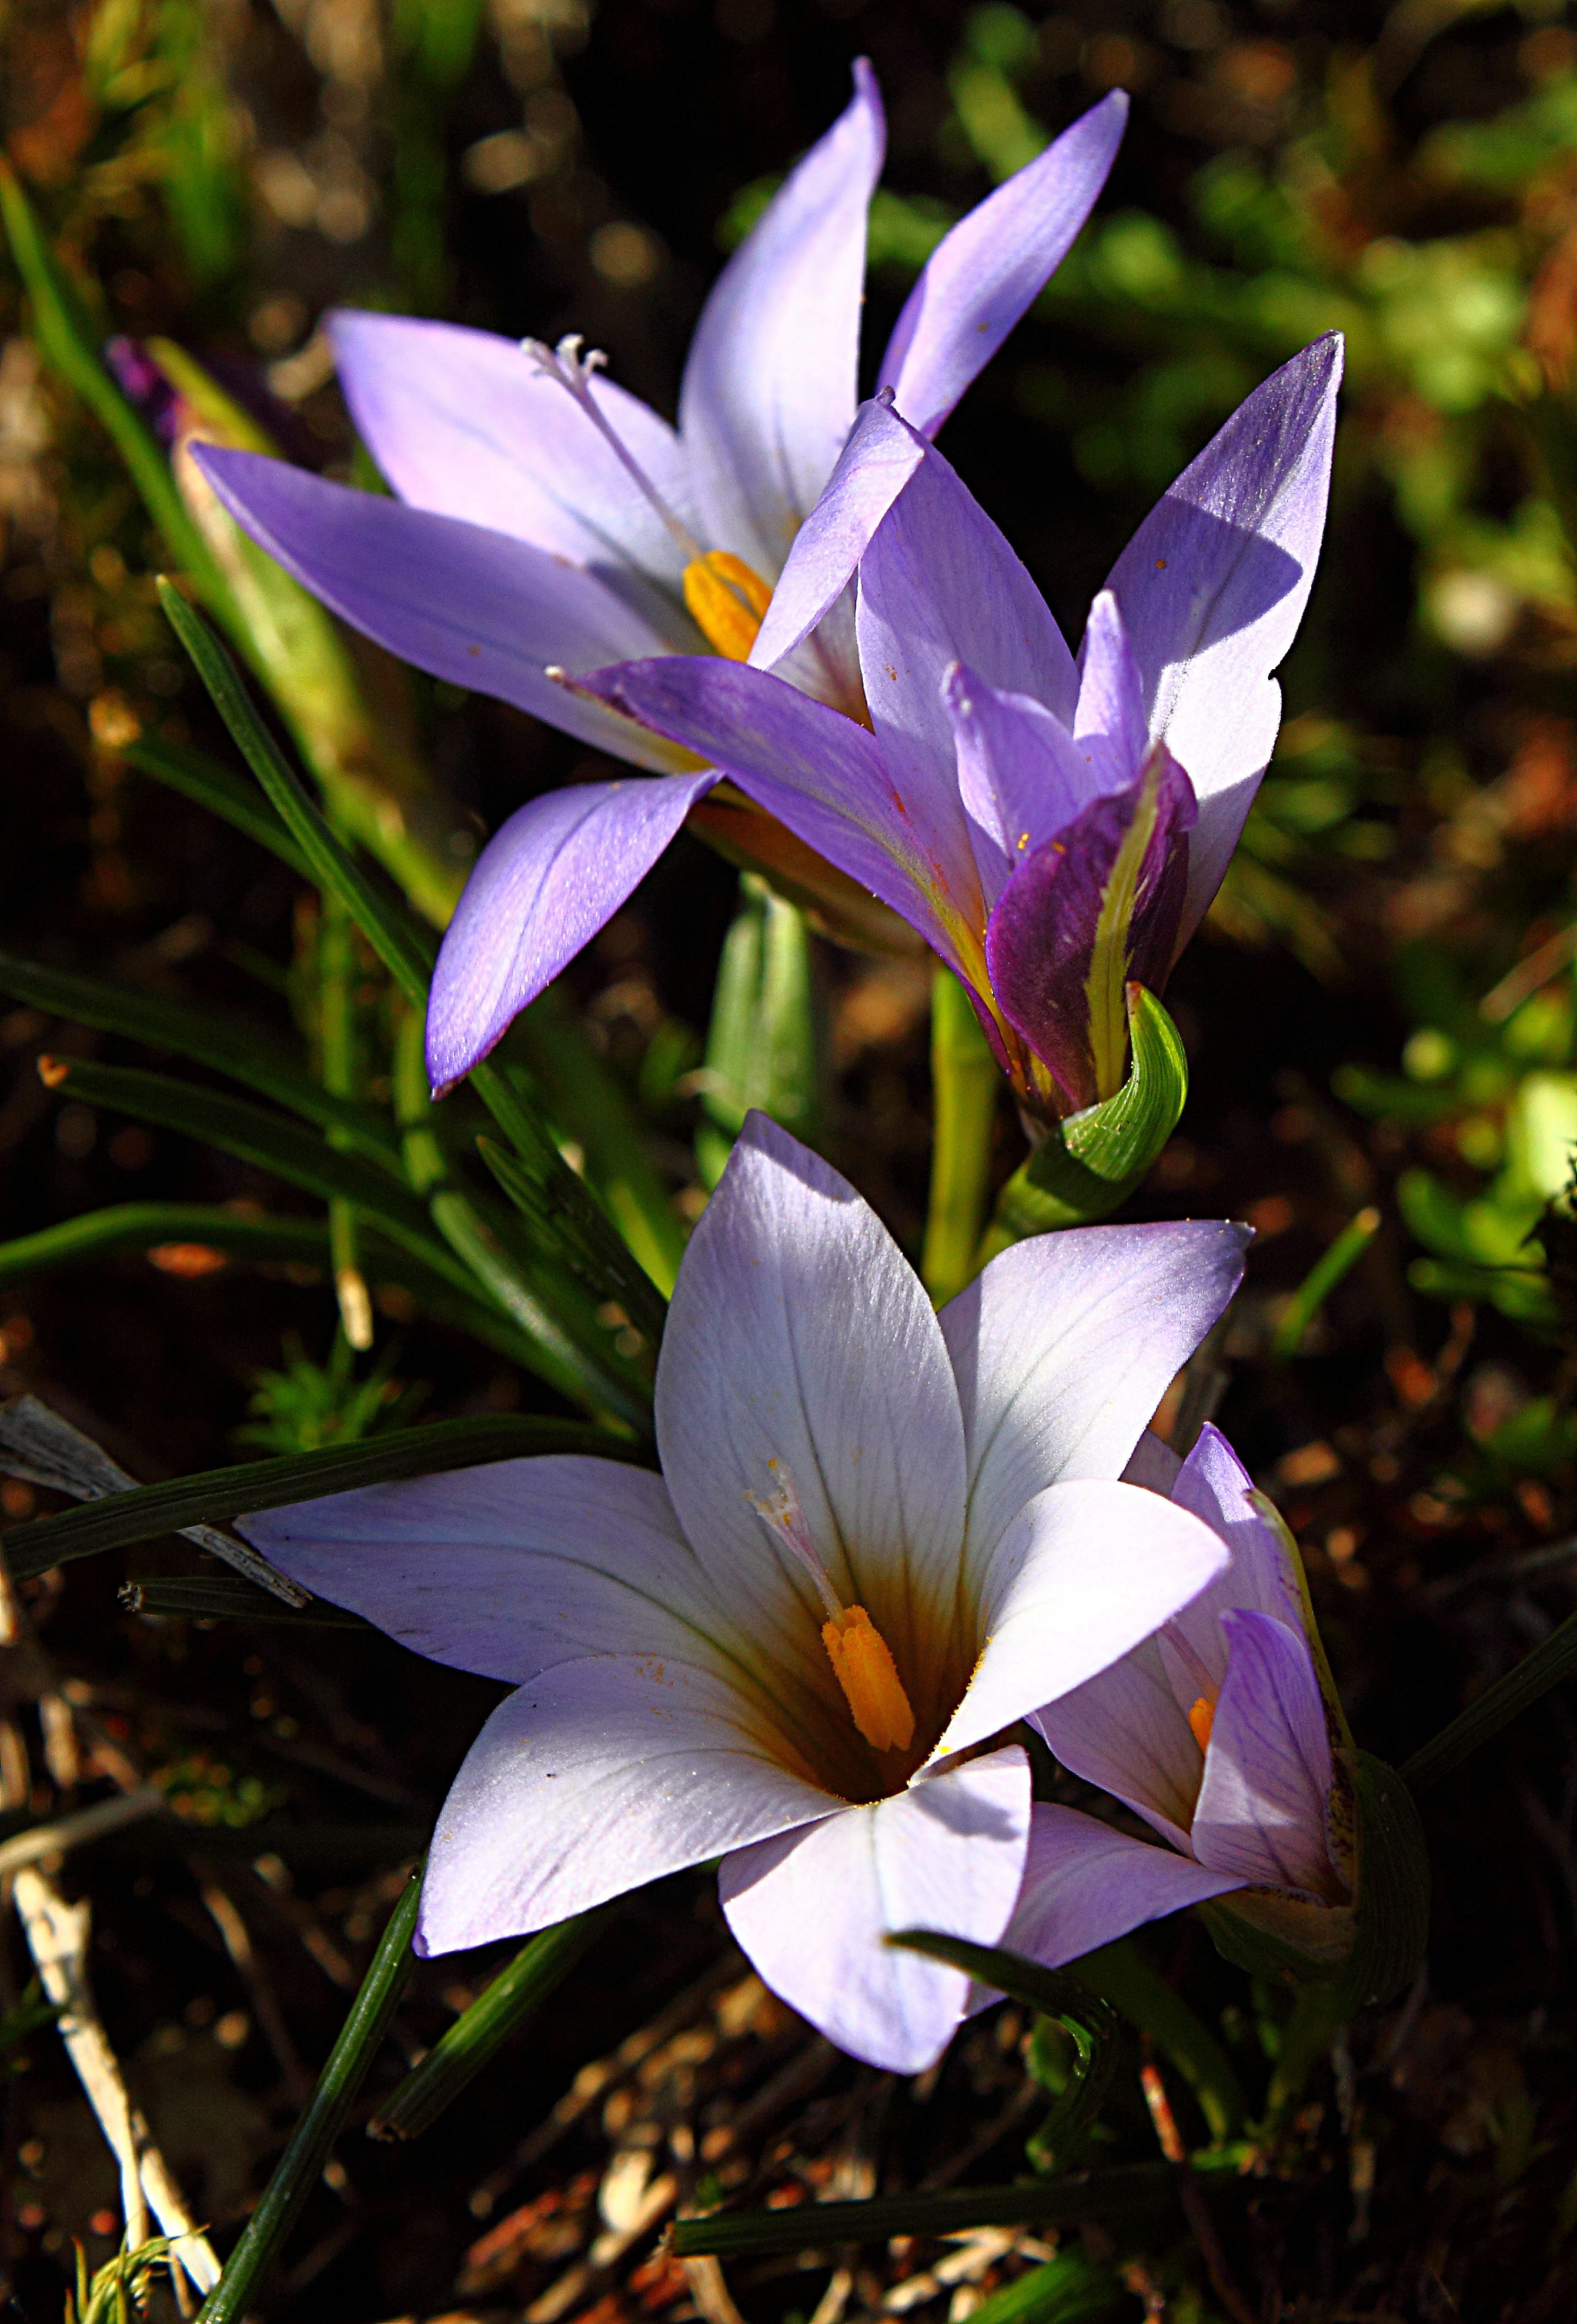
blossom, plant, flower, petal, macro, botany, flora, wildflower, flowers, eye, flores, crocus, ggl1, canoneos500d, macro photography, flowering plant, land plant, iris family, fawn lily